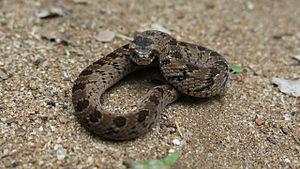
Causus defilippii est une espèce de serpents de la famille des Viperidae.